Mining in ancient Rome

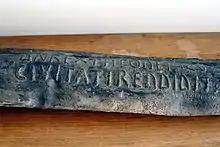
Ancient Roman lead pipe stored in the Museo Nazionale di Ravenna

Roman mines supplied the empire with its currency. The production of currency was correlated with a significantly increased amount of lead. During periods of stability and high coin production, there was a high amount of lead production. However, during periods of crisis, such as the fall of the Roman Republic there was a decreased rate of coin production, and therefore a reduced rate of lead production. Lead was also used to make water pipes and "bullae". The high amounts of lead in ancient Rome led to concurrently high amounts of lead poisoning.